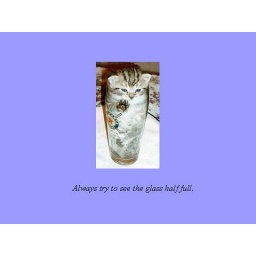
kitten in a glass